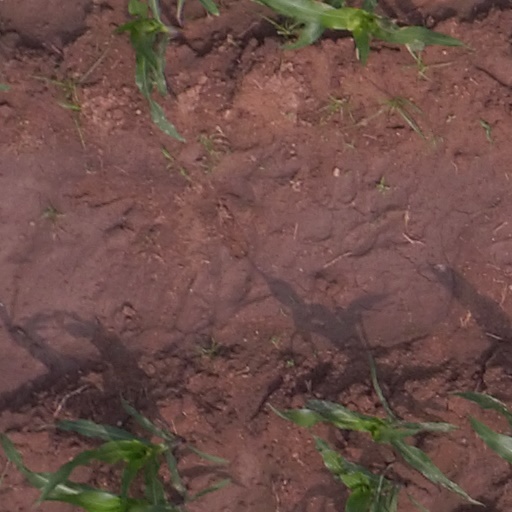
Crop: maize; corn